China Railways DJ1

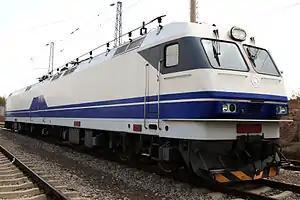
DJ1-0003

The China Railways DJ1 is a high power mainline electric freight locomotive built as a double locomotive unit of two nominally independent single cab units.